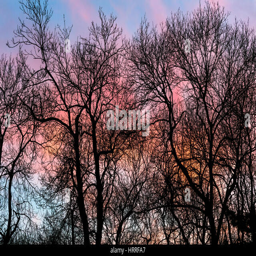
local nature reserve , at sunset on a winter day